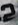
Number: 2